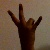
The image shows a hand gesture representing the number 7 in Indian Sign Language.